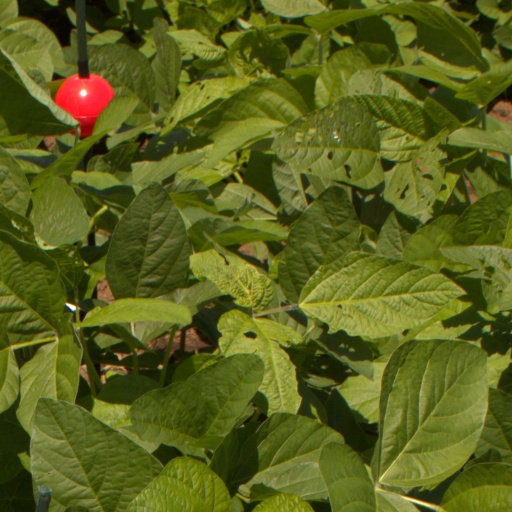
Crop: soybean